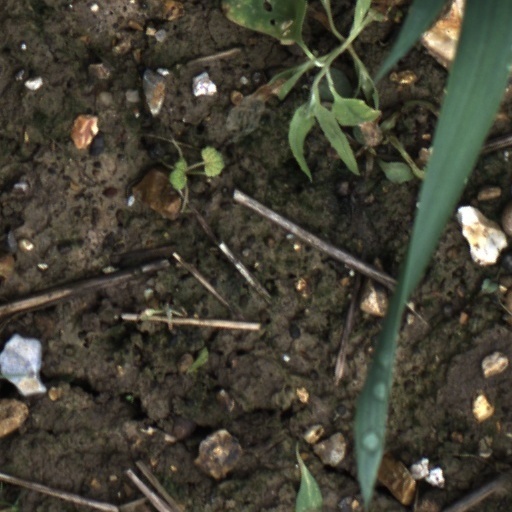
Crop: wheat